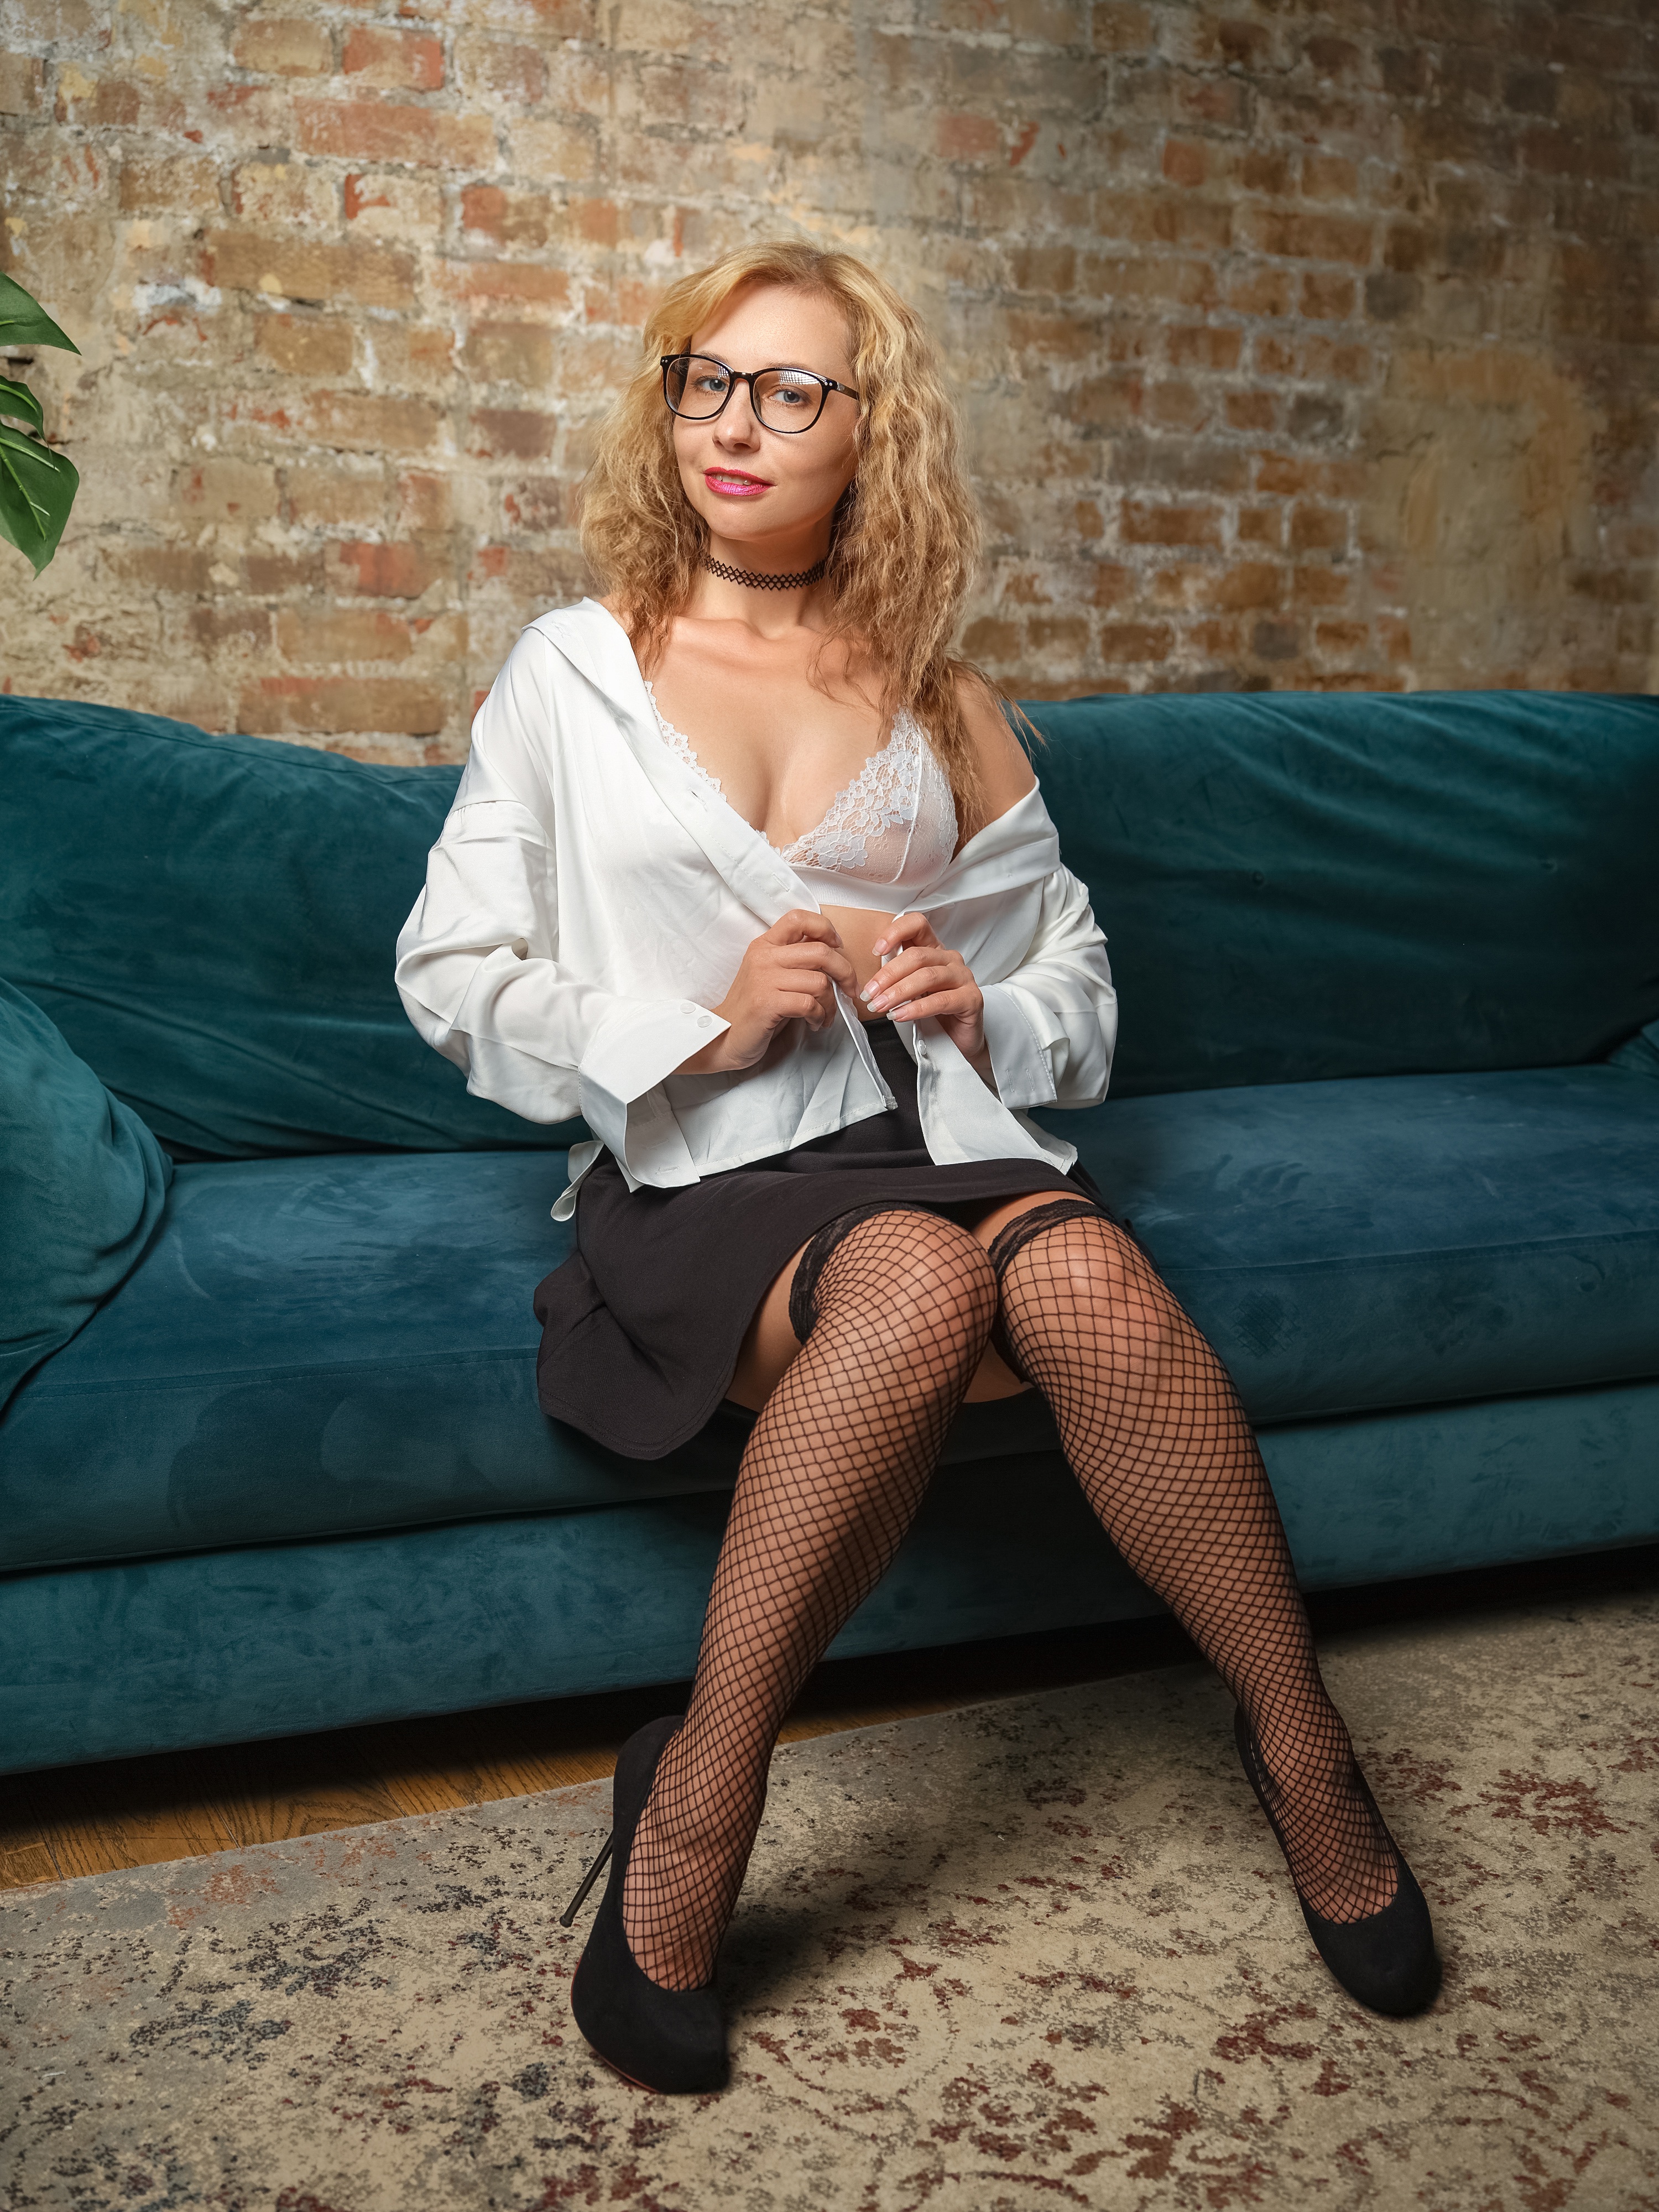
woman, hair, joint, hairstyle, shoulder, fashion, flash photography, comfort, couch, sleeve, thigh, knee, eyewear, studio couch, long hair, beauty, human leg, fashion design, blond, brown hair, electric blue, sitting, tie, formal wear, foot, fashion accessory, pantyhose, stocking, fur, brick, waist, leather, jewellery, art model, red hair, fashion model, photo shoot, portrait photography